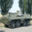
Label: tank